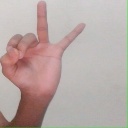
अक्षर: ण